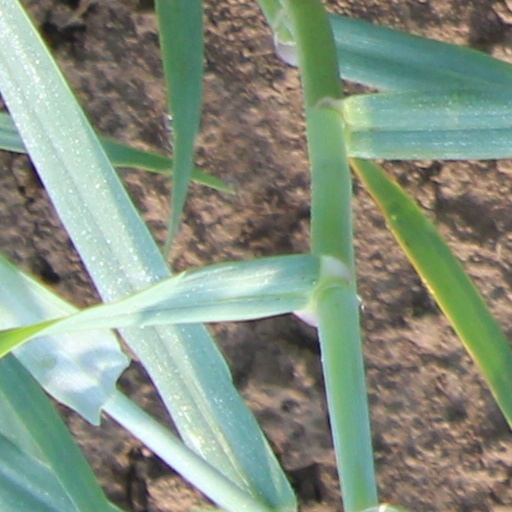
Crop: wheat